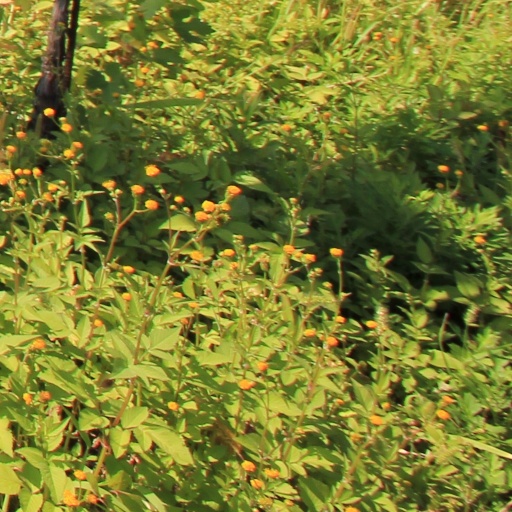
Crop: grape